158th Infantry Regiment (United States)

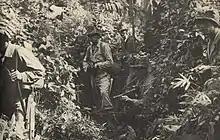
Jungle patrol in Panama

Company G, 158th Regiment embarked for Arawe, New Britain on 15 December, as part of Operation Director and was soon joined by the remainder of the 2nd Battalion and began combat duties in the Arawe area. After being relieved at Arawe, the 2nd Battalion sailed to Finschhafen, where they rejoined the 1st and 3rd Battalions who had been on garrison duty on Woodlark and Kiriwina islands. At Finschhafen, the 158th Regiment was redesignated the 158th Regimental Combat Team.